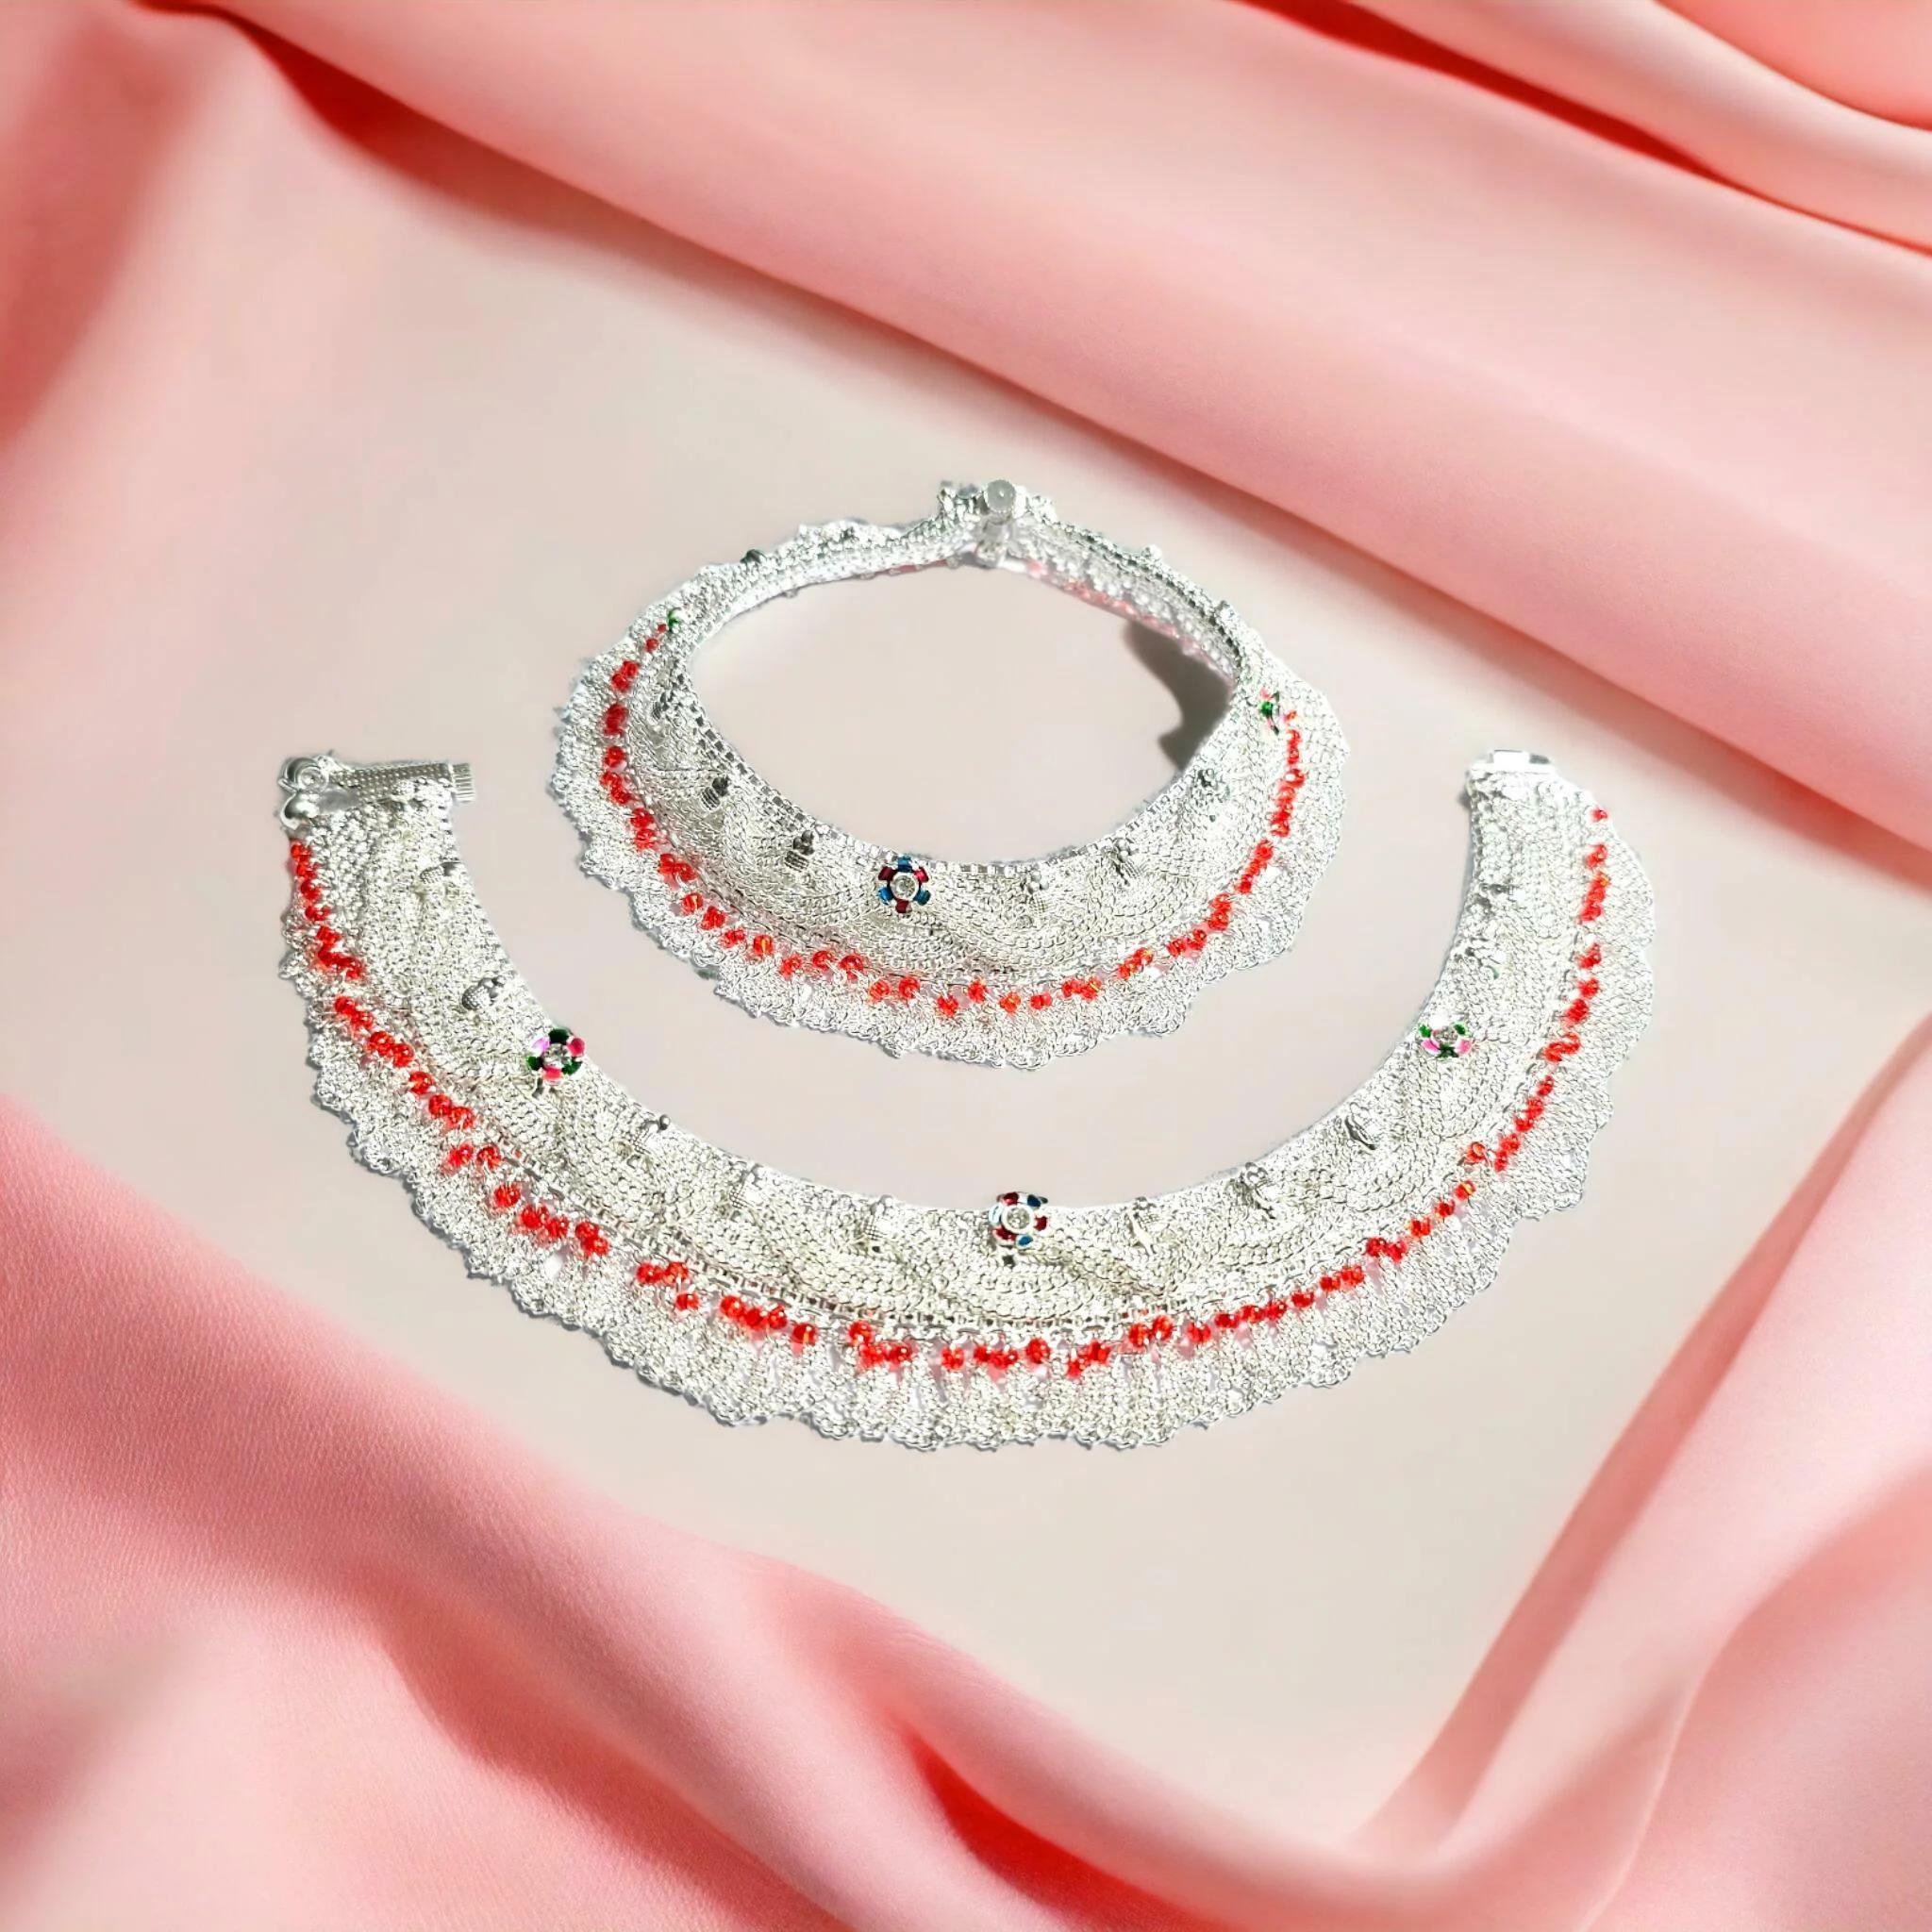
BR Ornaments A274 Alloy Anklet (Pack of 2)
Type: Anklet
Brand: BR Ornaments
Price: Rs. 799
 This silver anklet looks good with all indian outfitsor traditional outfits suitable girls and women of all ages. grab this pair of anklets, you will feel stylish ankle and shining silver anklet will make beautiful, you must buy the sns traders anklets you will never go wrong with the latest design, fancy anklets in silver jewellery.